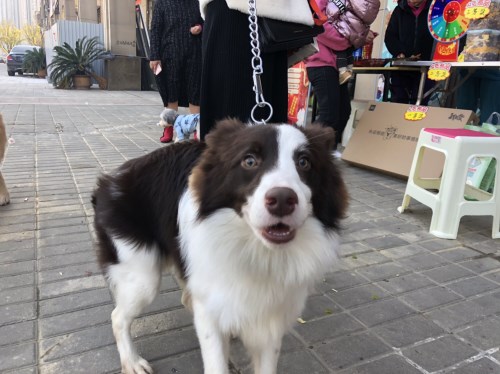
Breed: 2594-n000109-Border_collie